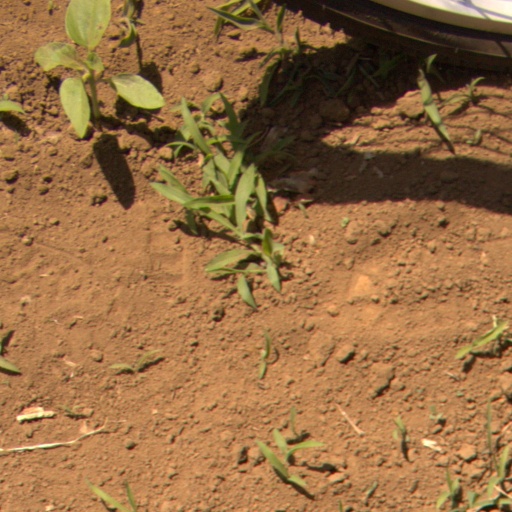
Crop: Jerusalem artichoke